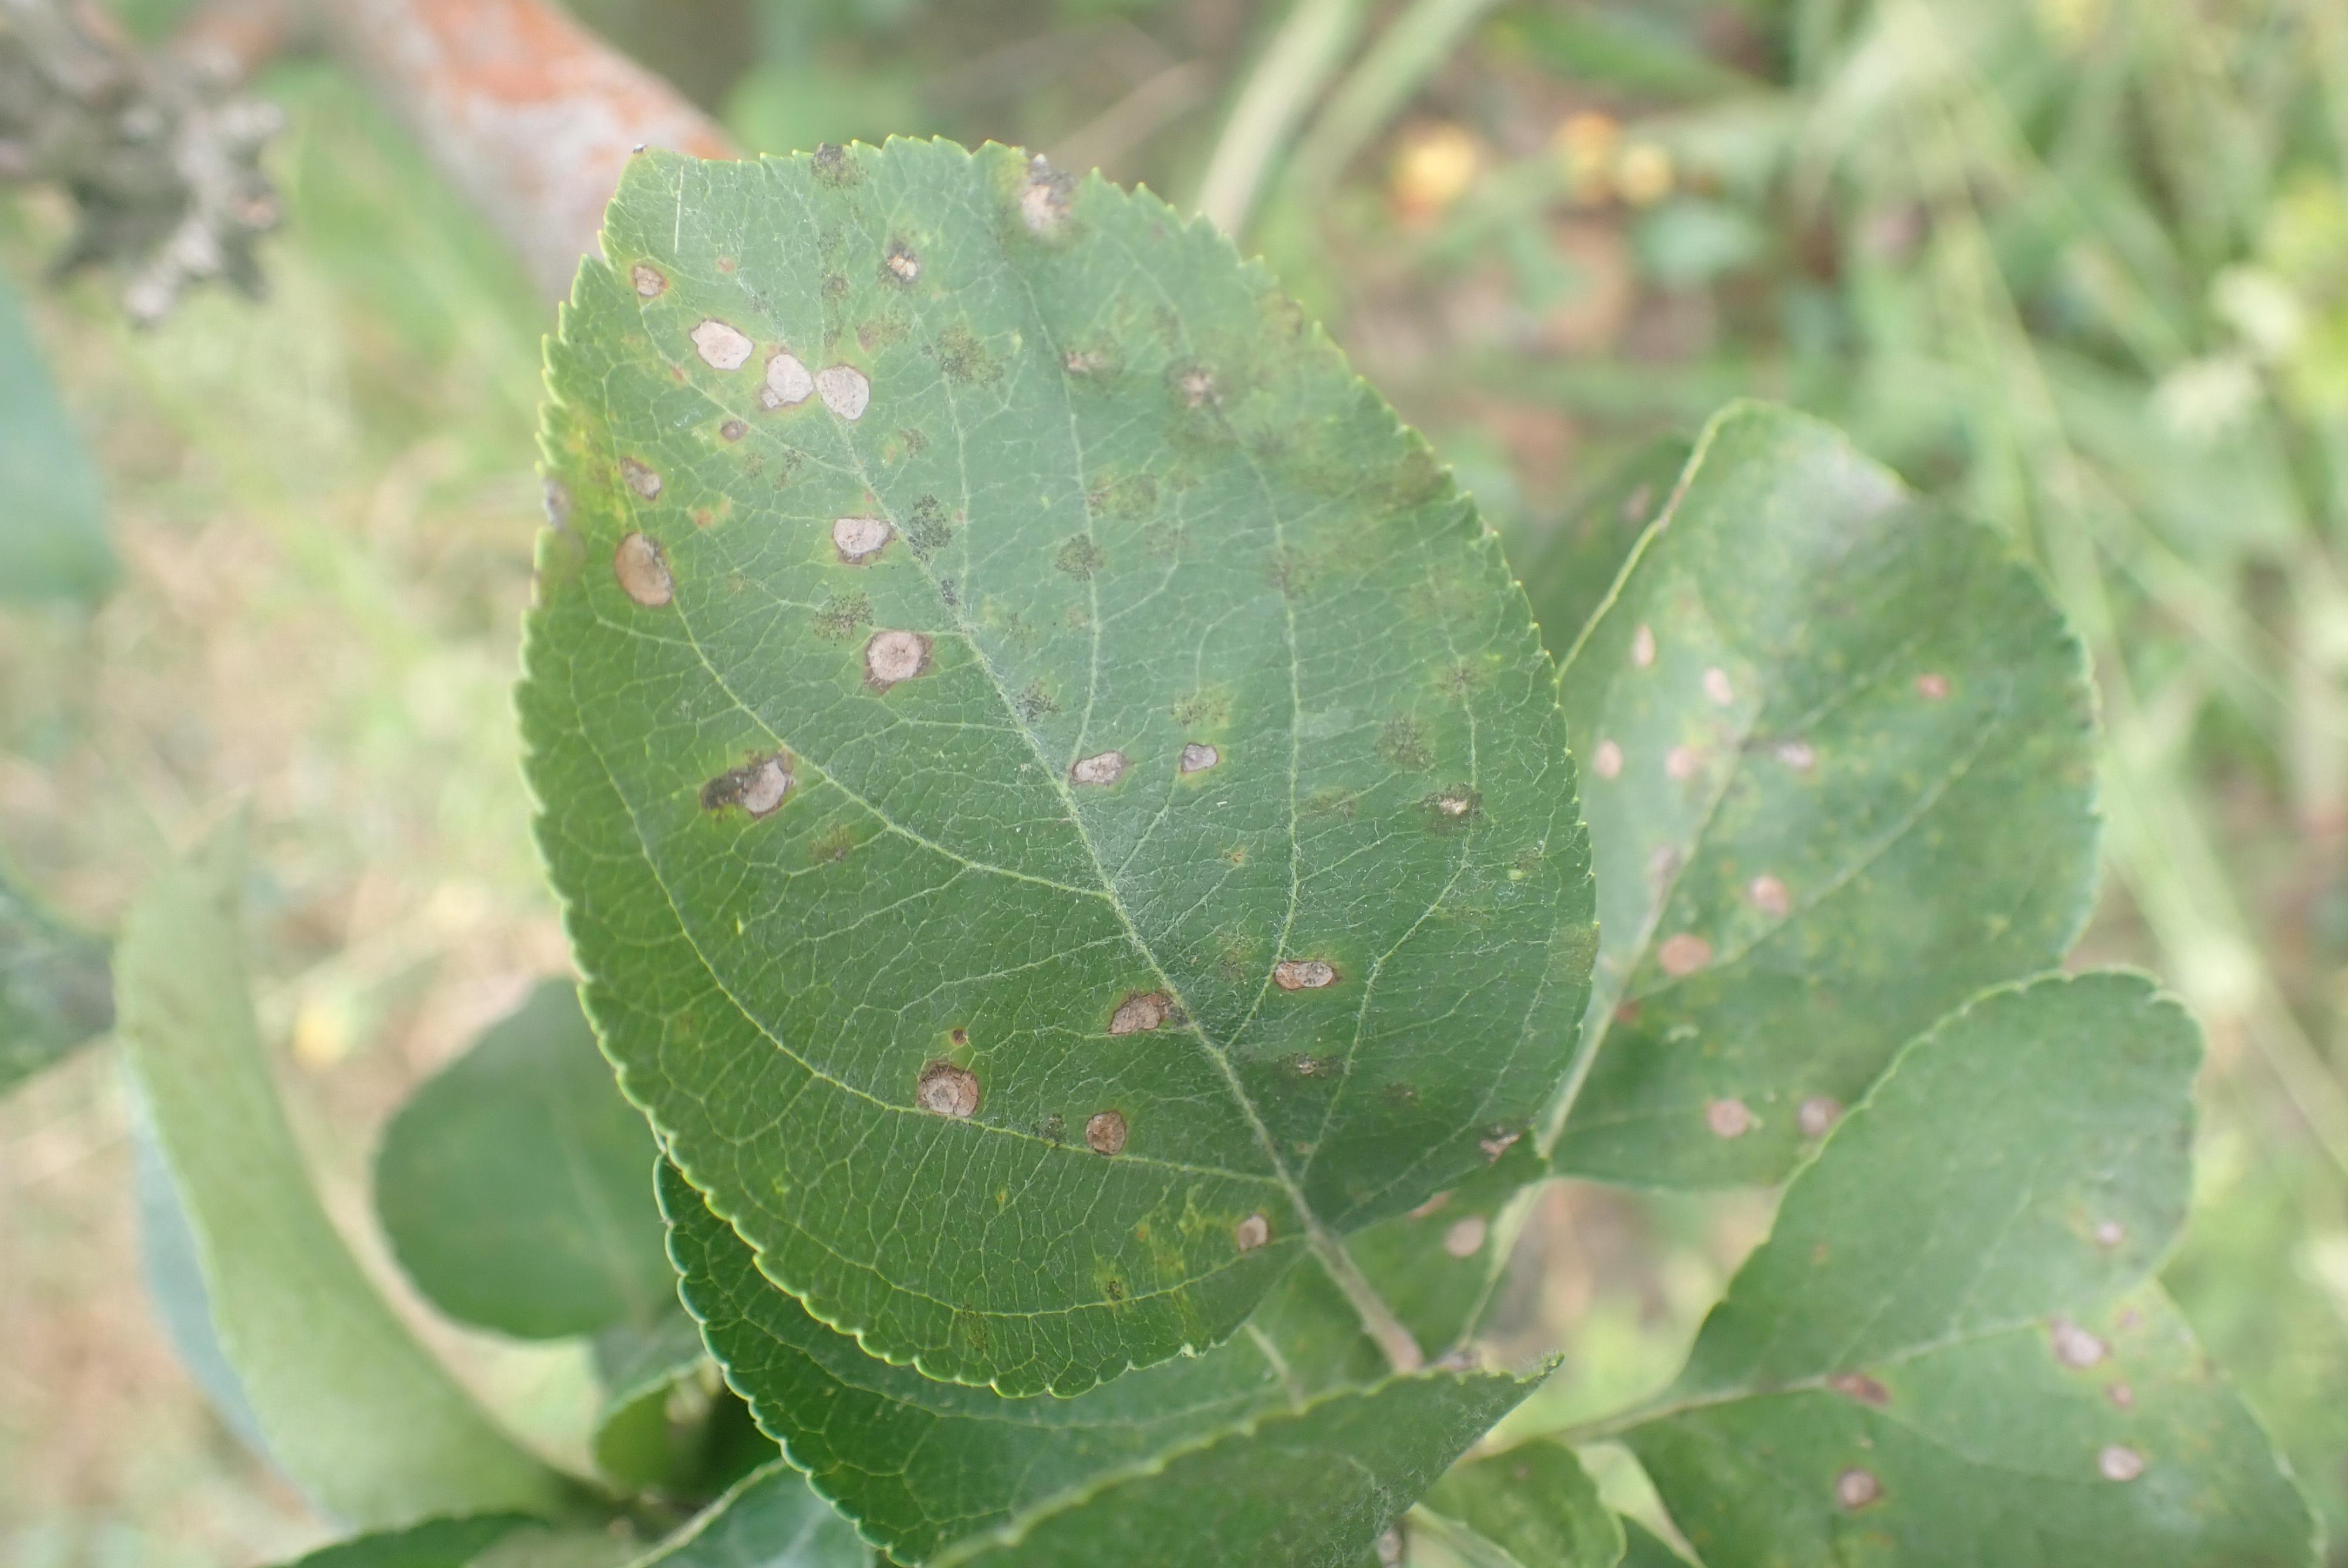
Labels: scab, frog_eye_leaf_spot